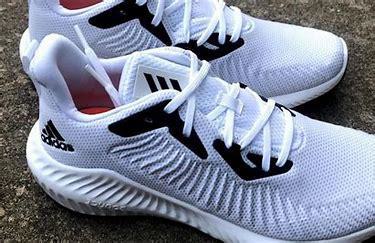
Brand: Adidas
Model: Alphabounce